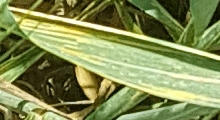
Label: Wheat___Yellow_Rust